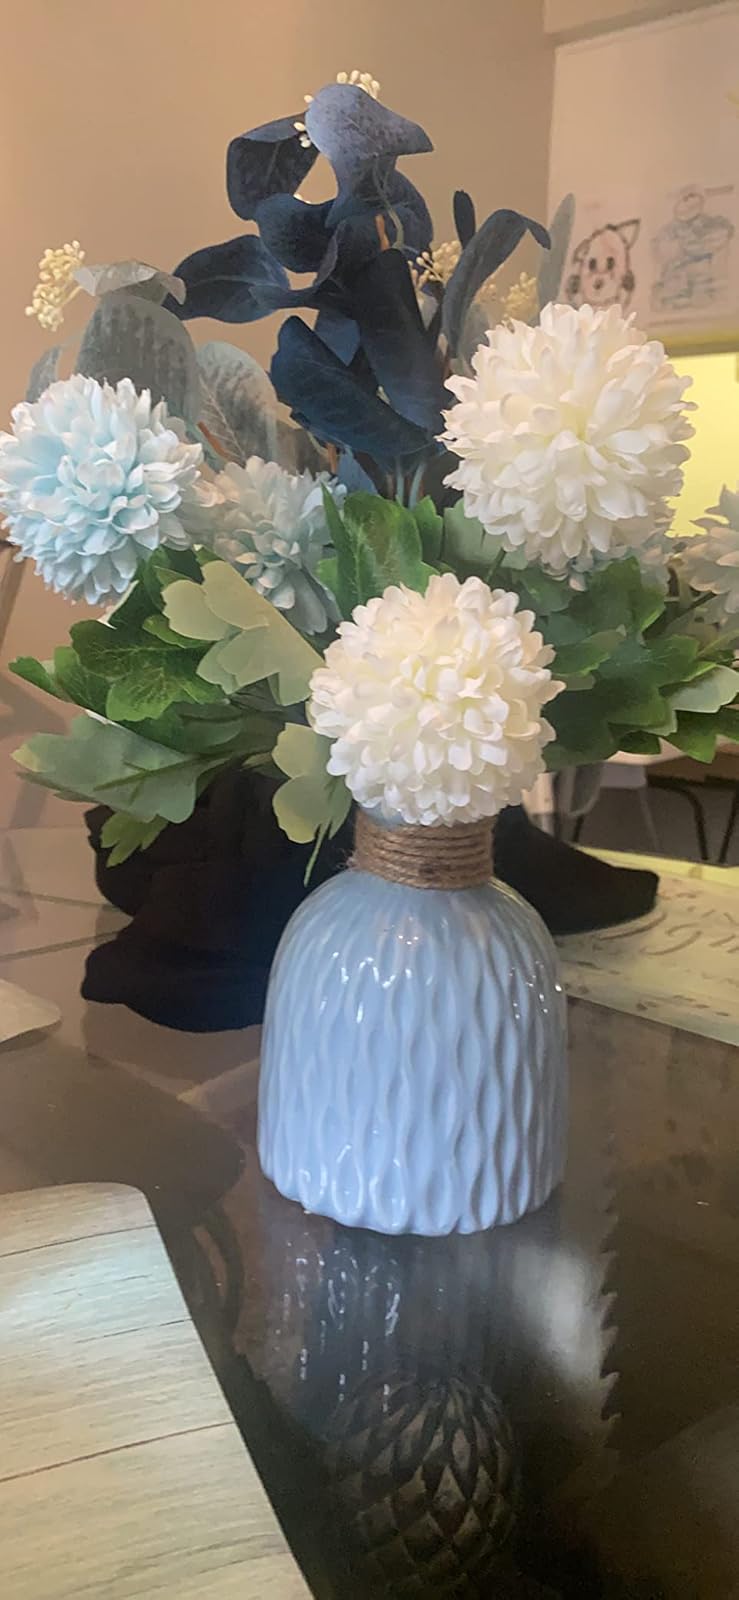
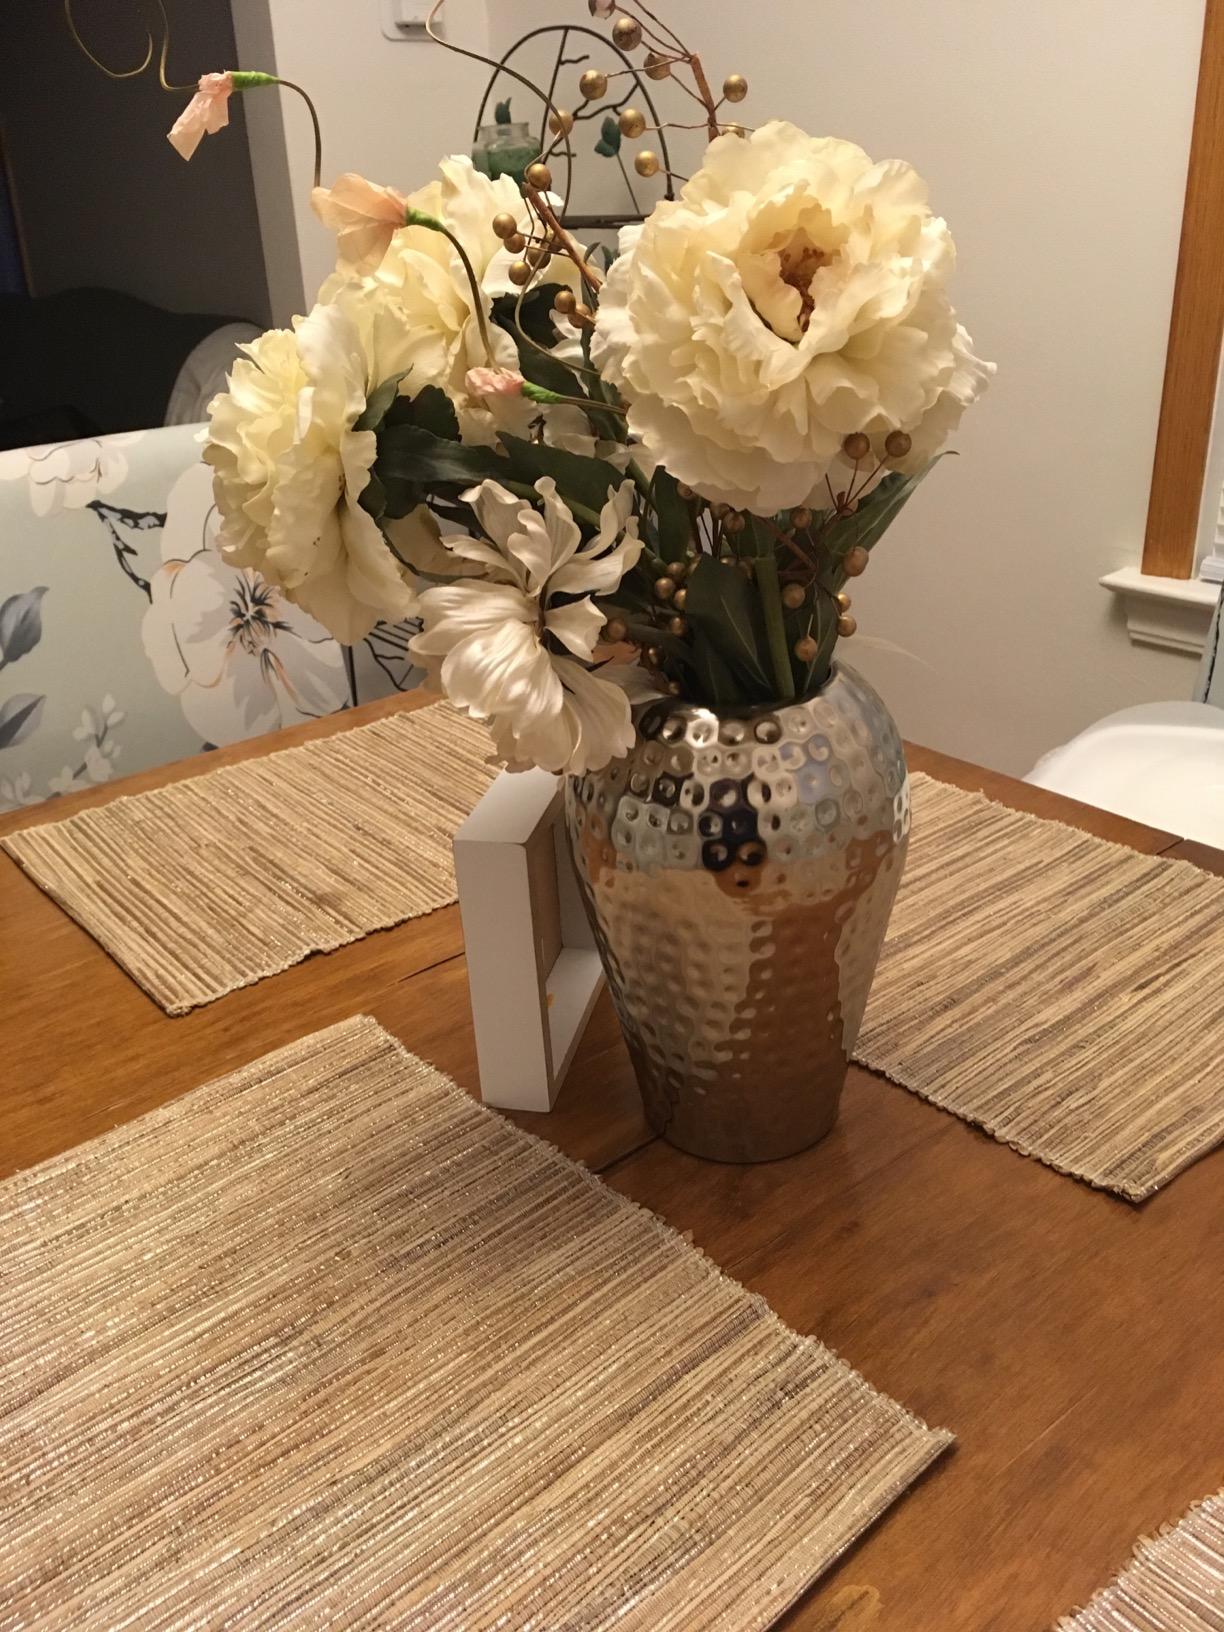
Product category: vase
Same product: no